Huff (TV series)

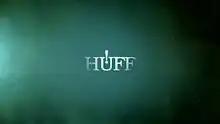
"Huff" intertitle

Huff (stylized as " HUFF!") is an American drama television series that aired on Showtime from November 7, 2004, to June 25, 2006. It won three Primetime Emmy Awards from ten nominations, as well as being nominated for a Golden Globe Award and a Screen Actors Guild Award.